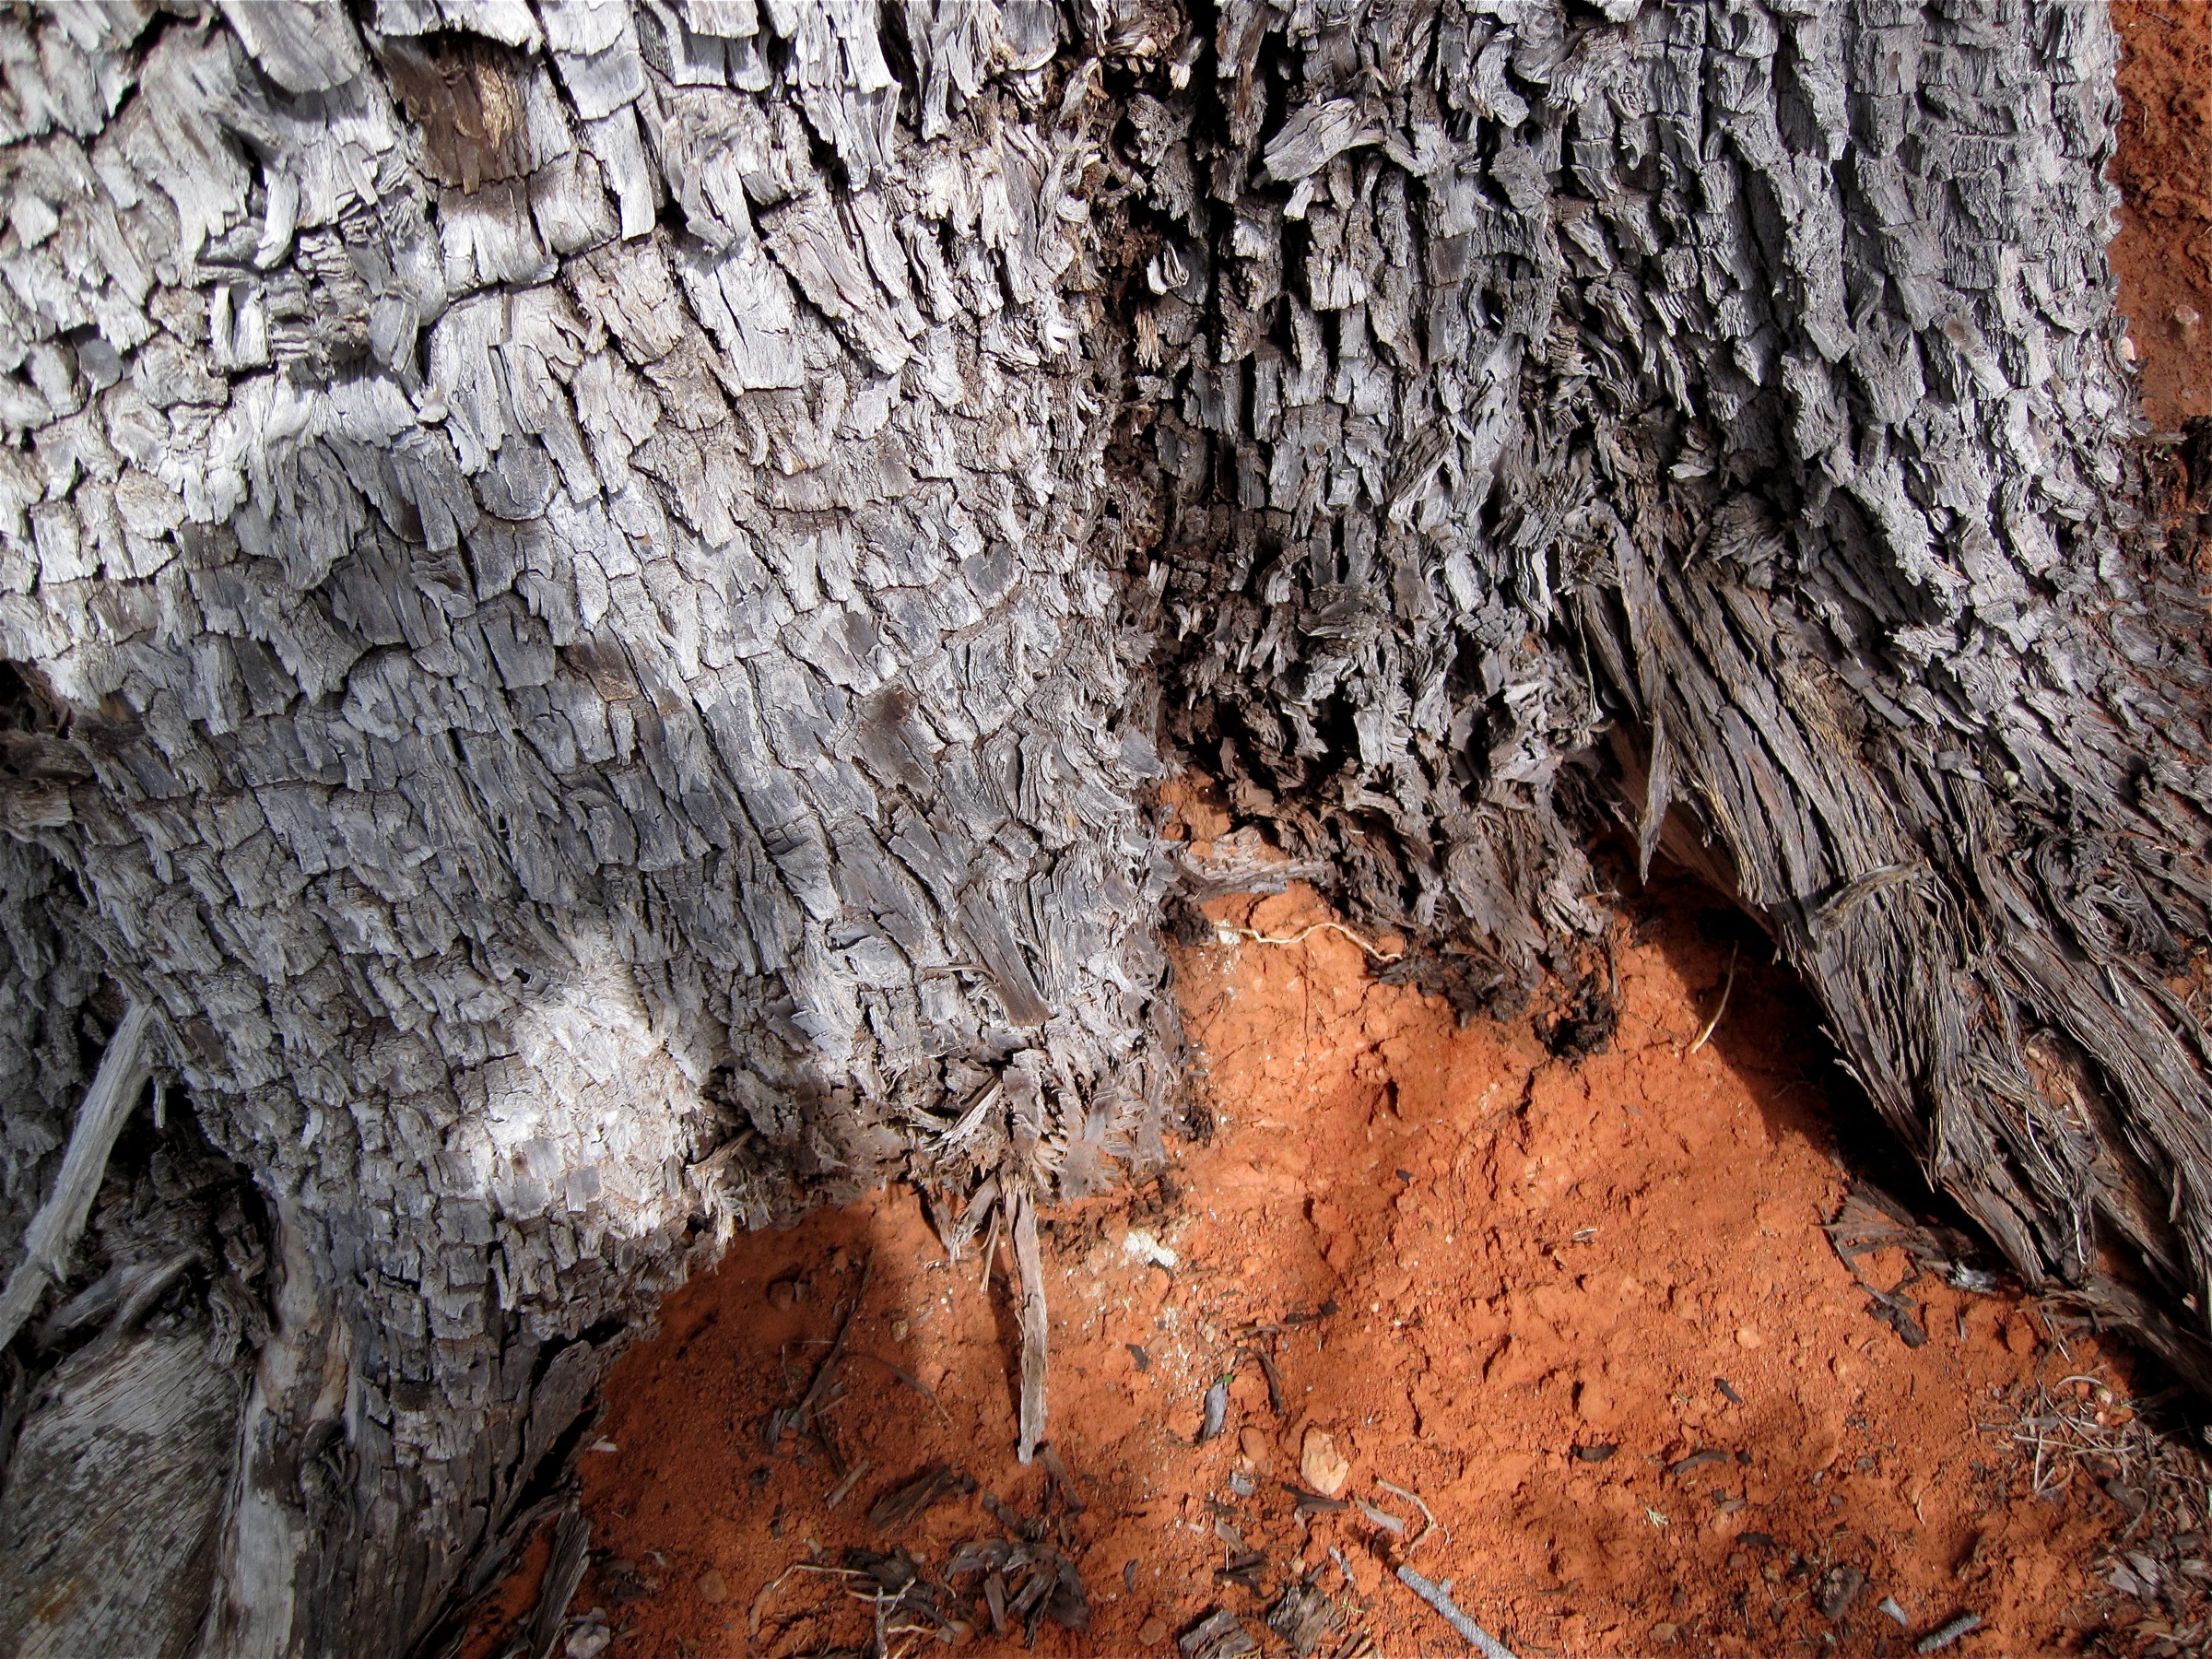
tree, nature, rock, branch, plant, wood, texture, leaf, trunk, formation, soil, geology, 2009365, woody plant